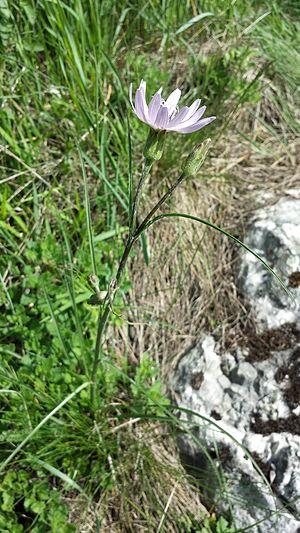
Cette liste de Tracheophyta de Bosnie-Herzégovine, ainsi que d’espèces introduites est un aperçu incomplet d’espèces de mousses, de fougères, de gymnospermes et d’angiospermes citées dans la littérature disponible en langues bosniaque, croate, serbe et serbo-croate. Cet aperçu n’inclue pas des espèces cultivées ni celles occasionnellement introduites.